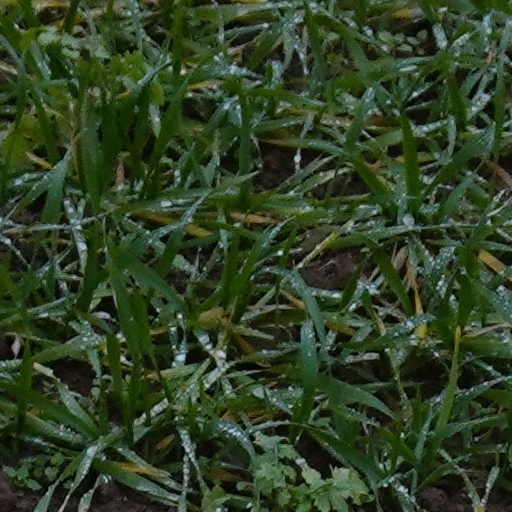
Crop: wheat